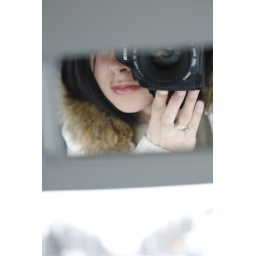
Taken in my sister's car in the passenger seat vanity mirror.